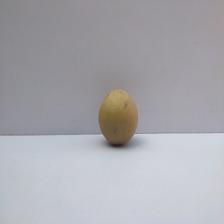
Size: Small